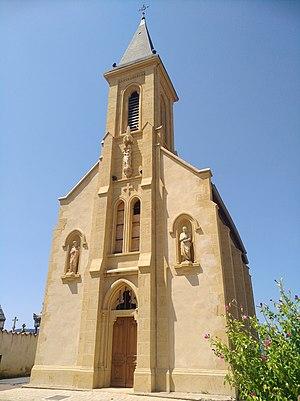
Chapelle de l'Immaculée-Conception de Saint-Laurent-d'Oingt (commune de Val-d'Oingt, Rhône, France).
Artaud comte de Lyon et de Forez, fils du comte Géraud Iᵉʳ de Lyon et d'Adélaide.
Saint-Laurent-d'Oingt est une ancienne commune française située dans le département du Rhône en région Auvergne-Rhône-Alpes. Le 1ᵉʳ janvier 2017, elle a fusionné avec les communes du Bois-d'Oingt et d'Oingt pour former la commune nouvelle de Val d'Oingt.